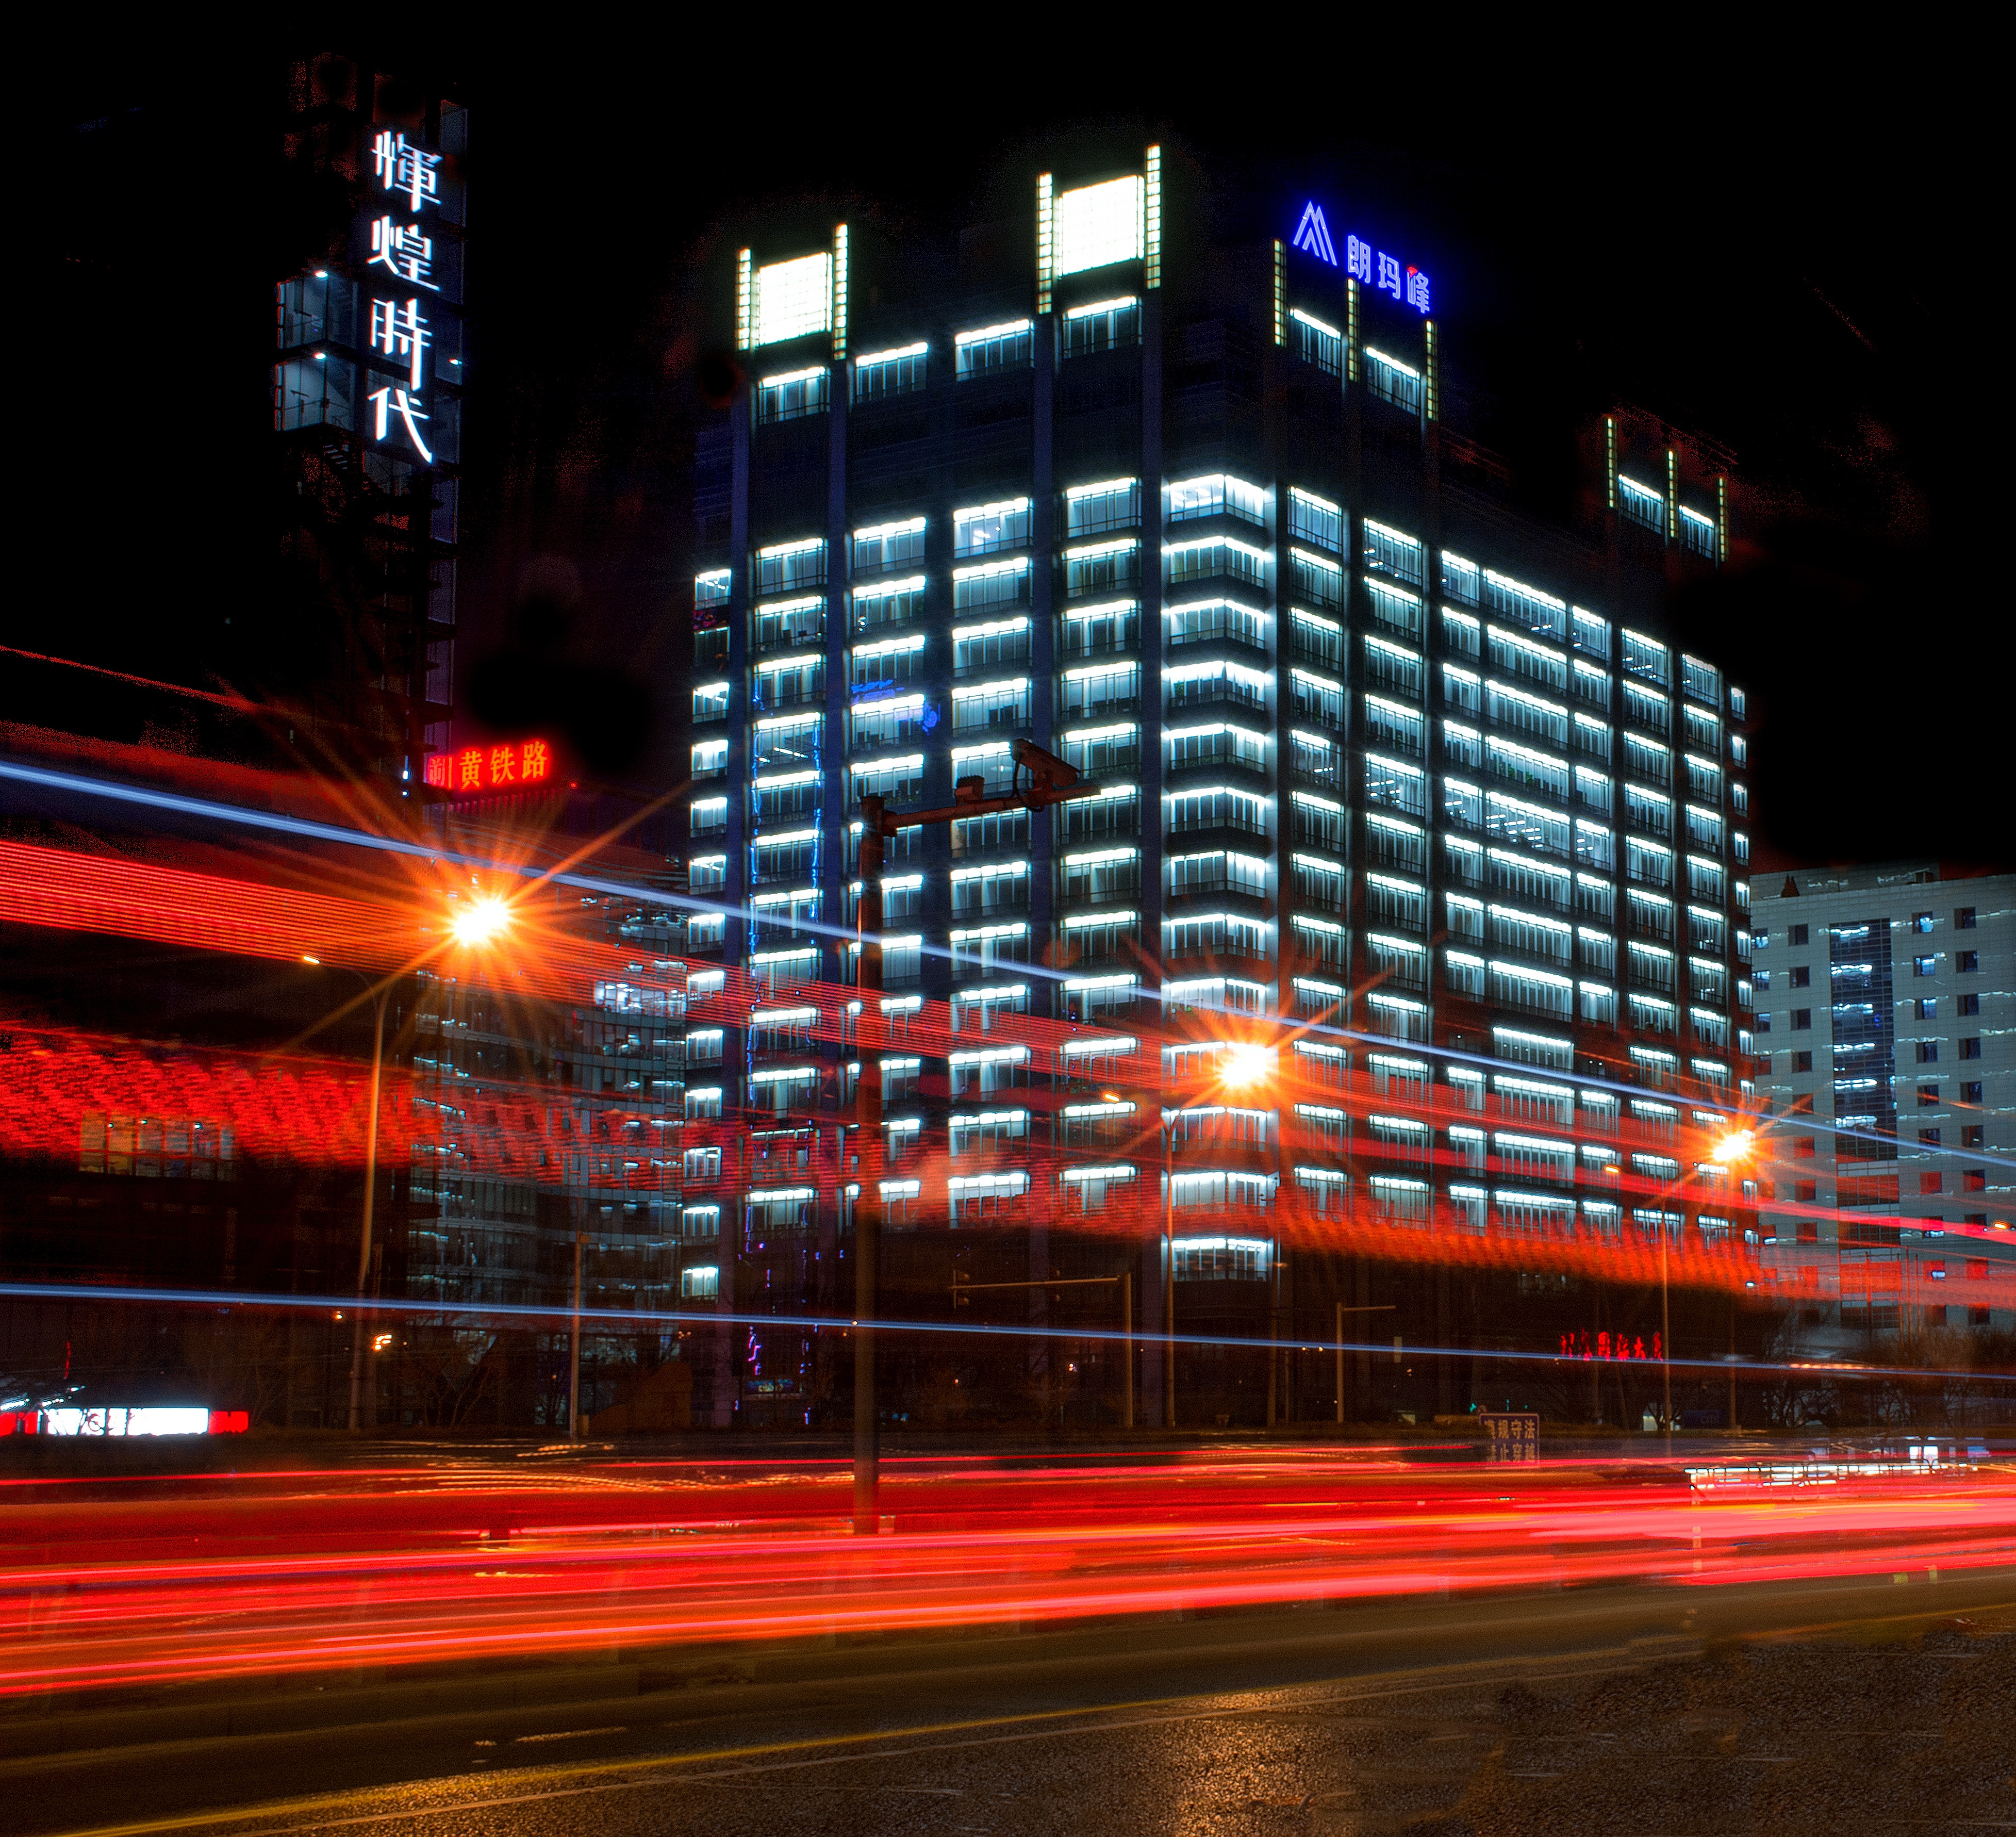
light, skyline, night, train track, city, skyscraper, cityscape, downtown, dusk, evening, reflection, scenery, landmark, darkness, lighting, stadium, shape, night view, metropolis, urban area, human settlement, metropolitan area